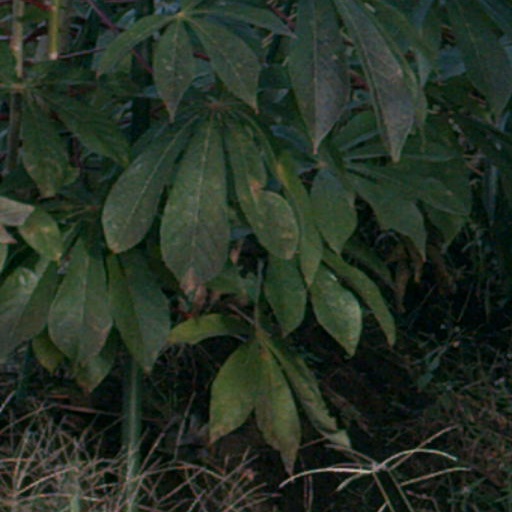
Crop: cassava